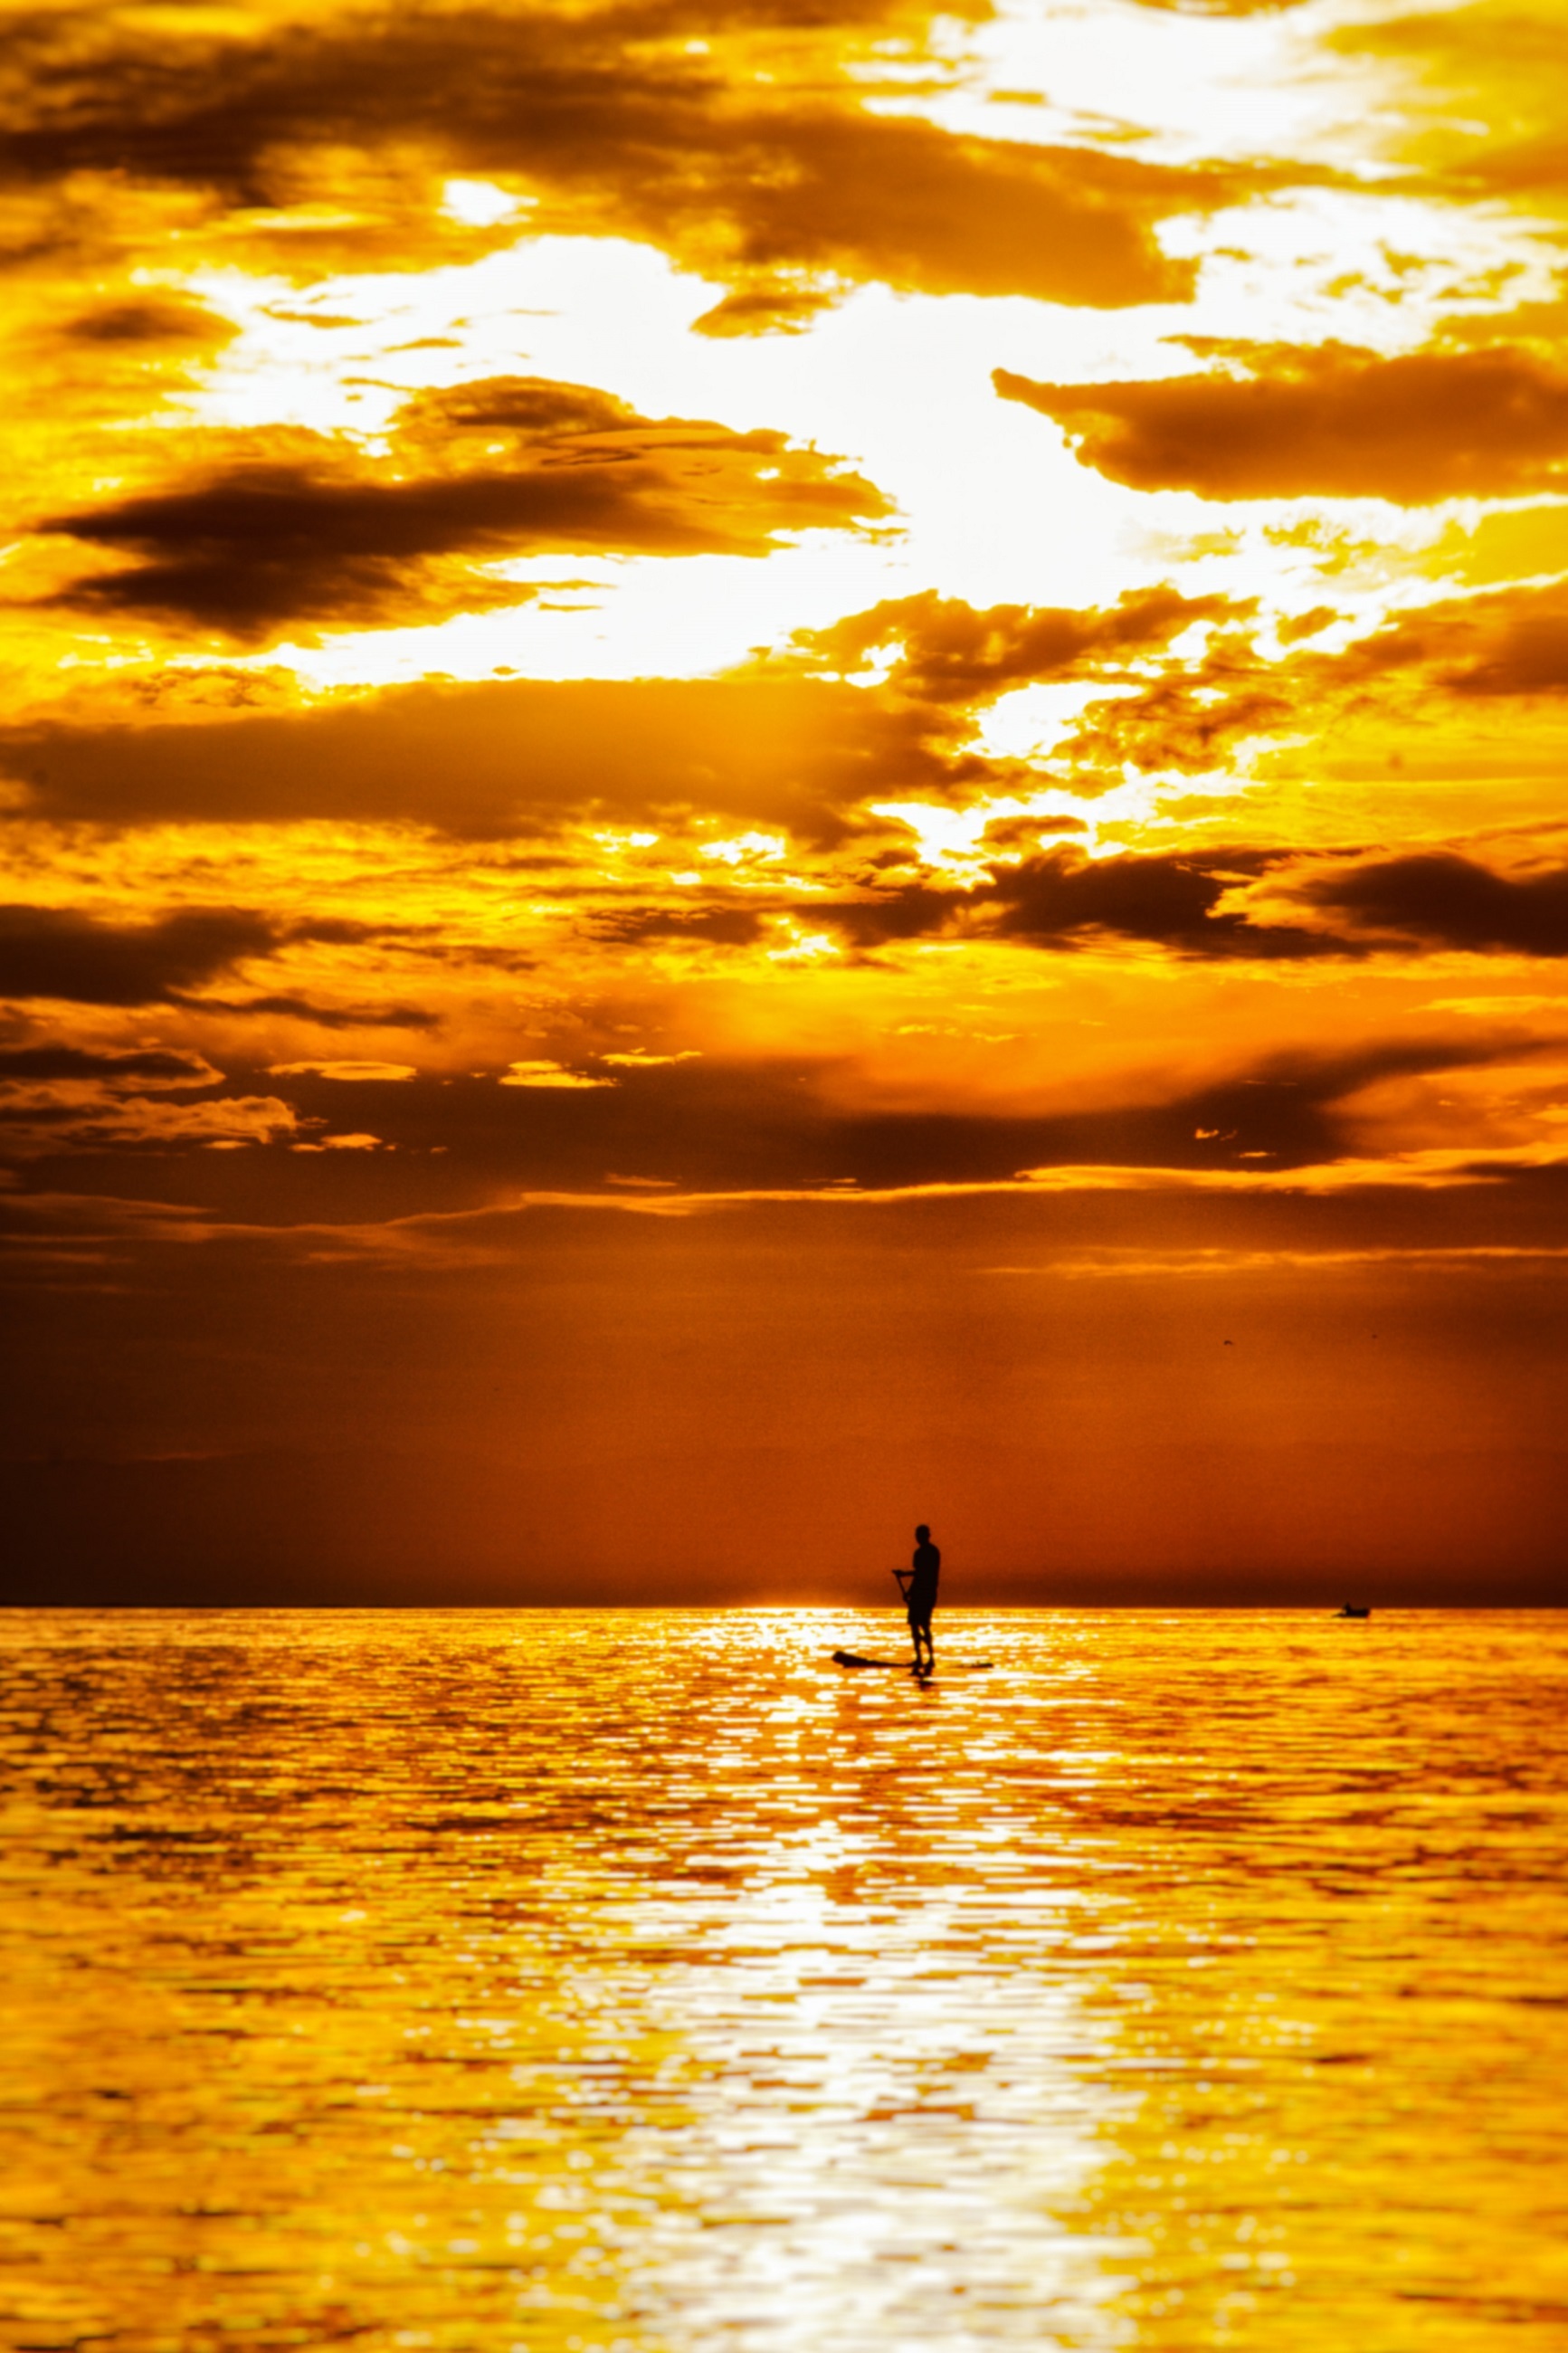
sea, water, ocean, horizon, silhouette, person, cloud, sky, sun, sunrise, sunset, sport, sunlight, morning, wave, dawn, panorama, recreation, oar, dusk, evening, reflection, scenic, tropical, seascape, surfboard, fitness, activity, outdoors, clouds, stand, boarding, afterglow, paddleboarding